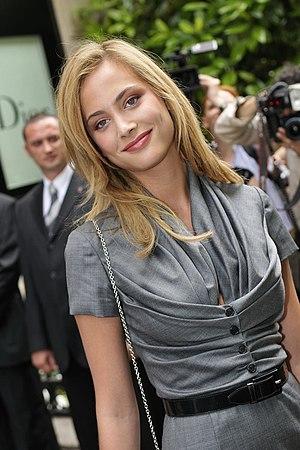
L'actrice et chanteuse Nora Arnezeder au défilé de la collection haute couture automne-hiver 2009/2010 de Jean-Paul Gaultier à Paris le 6 juillet 2009.
Angélique est un film d'aventure français réalisé par Ariel Zeitoun, sorti en 2013.